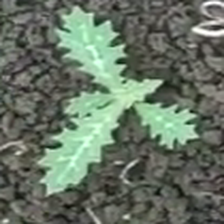
Weed species: Bilayat_(Mexicana_Argemone)